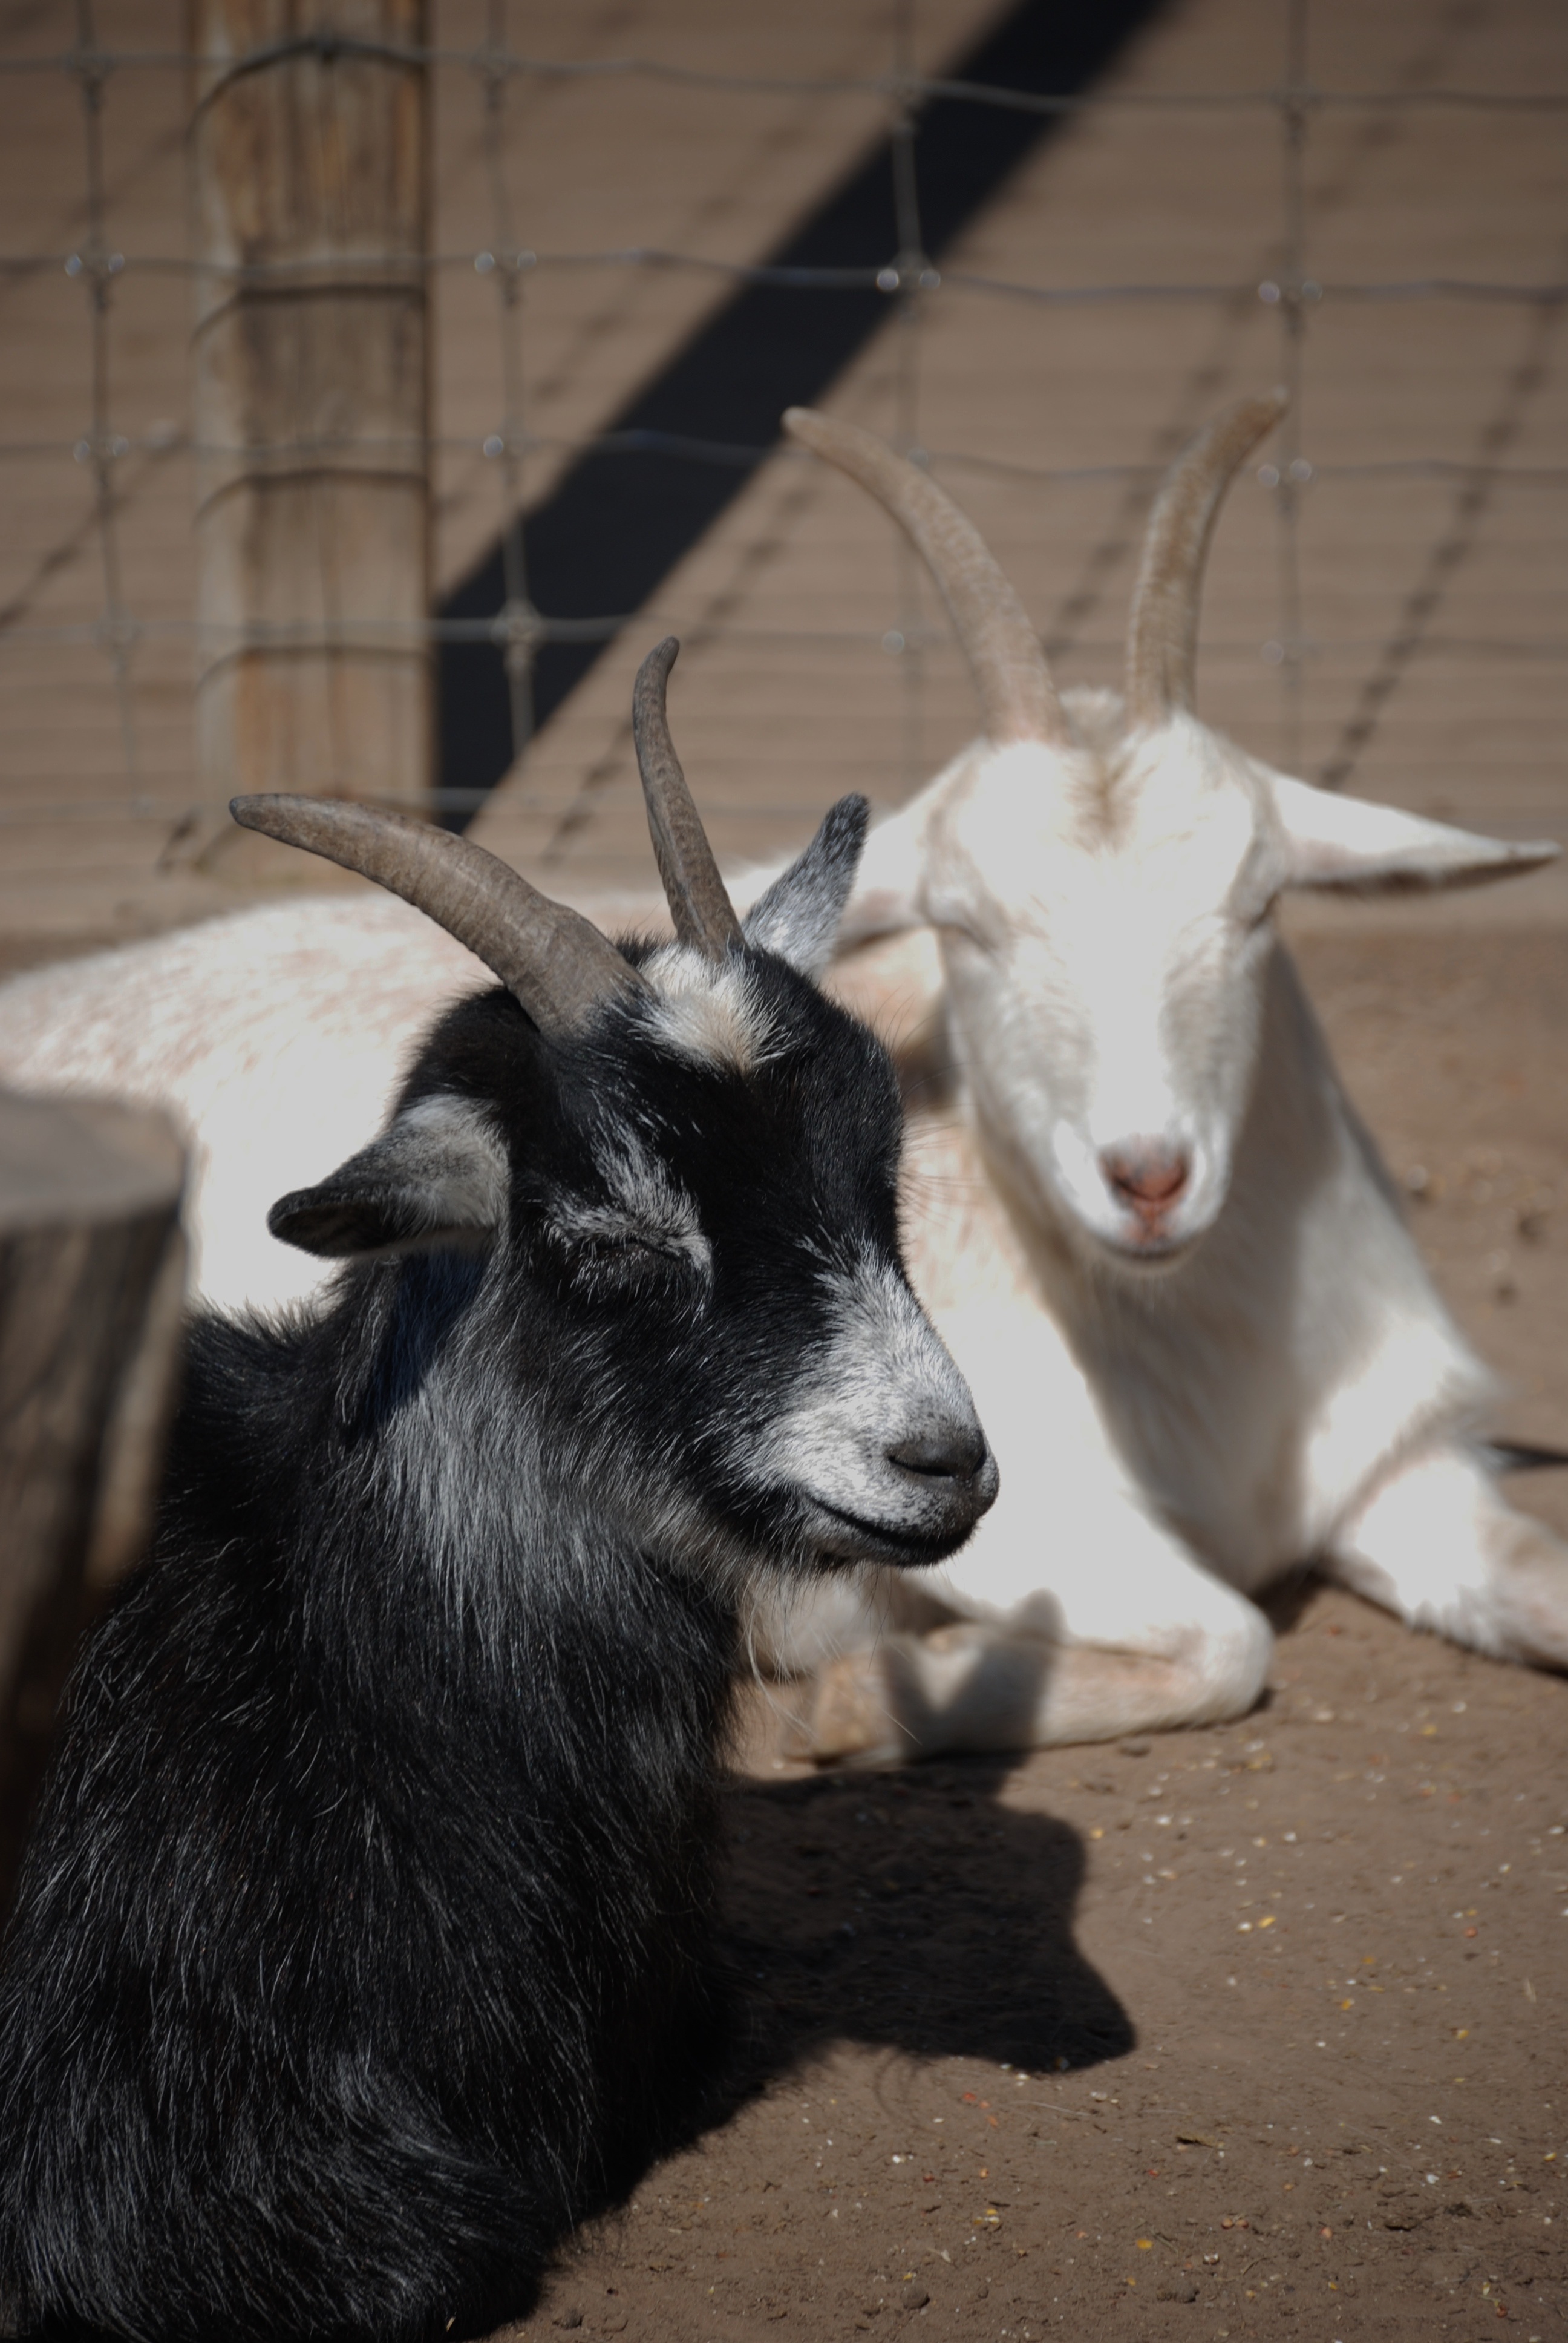
hair, white, farm, animal, cute, wild, goat, zoo, pet, fur, mammal, black, wool, fauna, laying, face, goats, lazy, head, vertebrate, funny, horns, petting, sunning, purebred, cow goat family